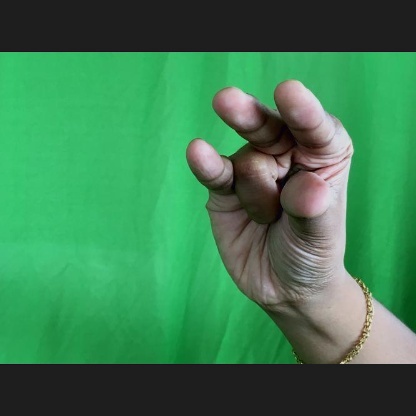
Mudra: Kangulam